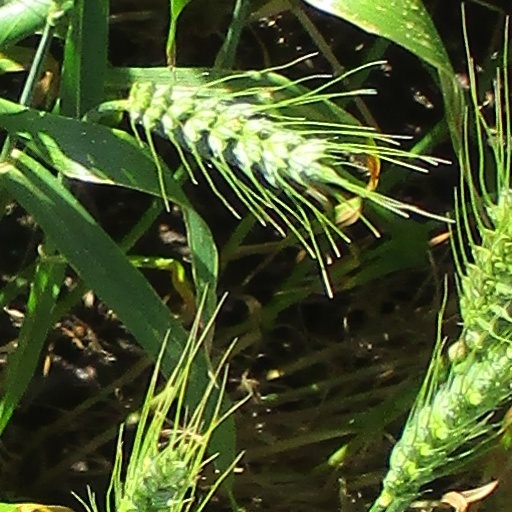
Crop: wheat